Doppler ultrasonography

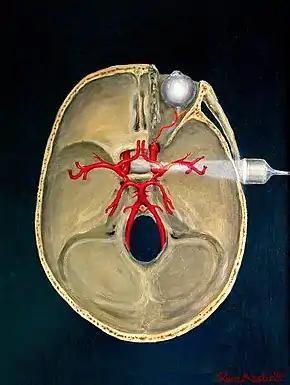
Transcranial Doppler insonation of the cerebral circulation

Colour Doppler shows the direction of the blood flow in red or blue (either towards or away from the transducer). Meanwhile, spectral Doppler not only shows the direction of blood flow, it also shows the phases (pulsatility) and acceleration of the blood flow. Any sudden changes in direction of blood flow produces audible sounds on the ultrasound machine.